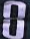
Number: 8